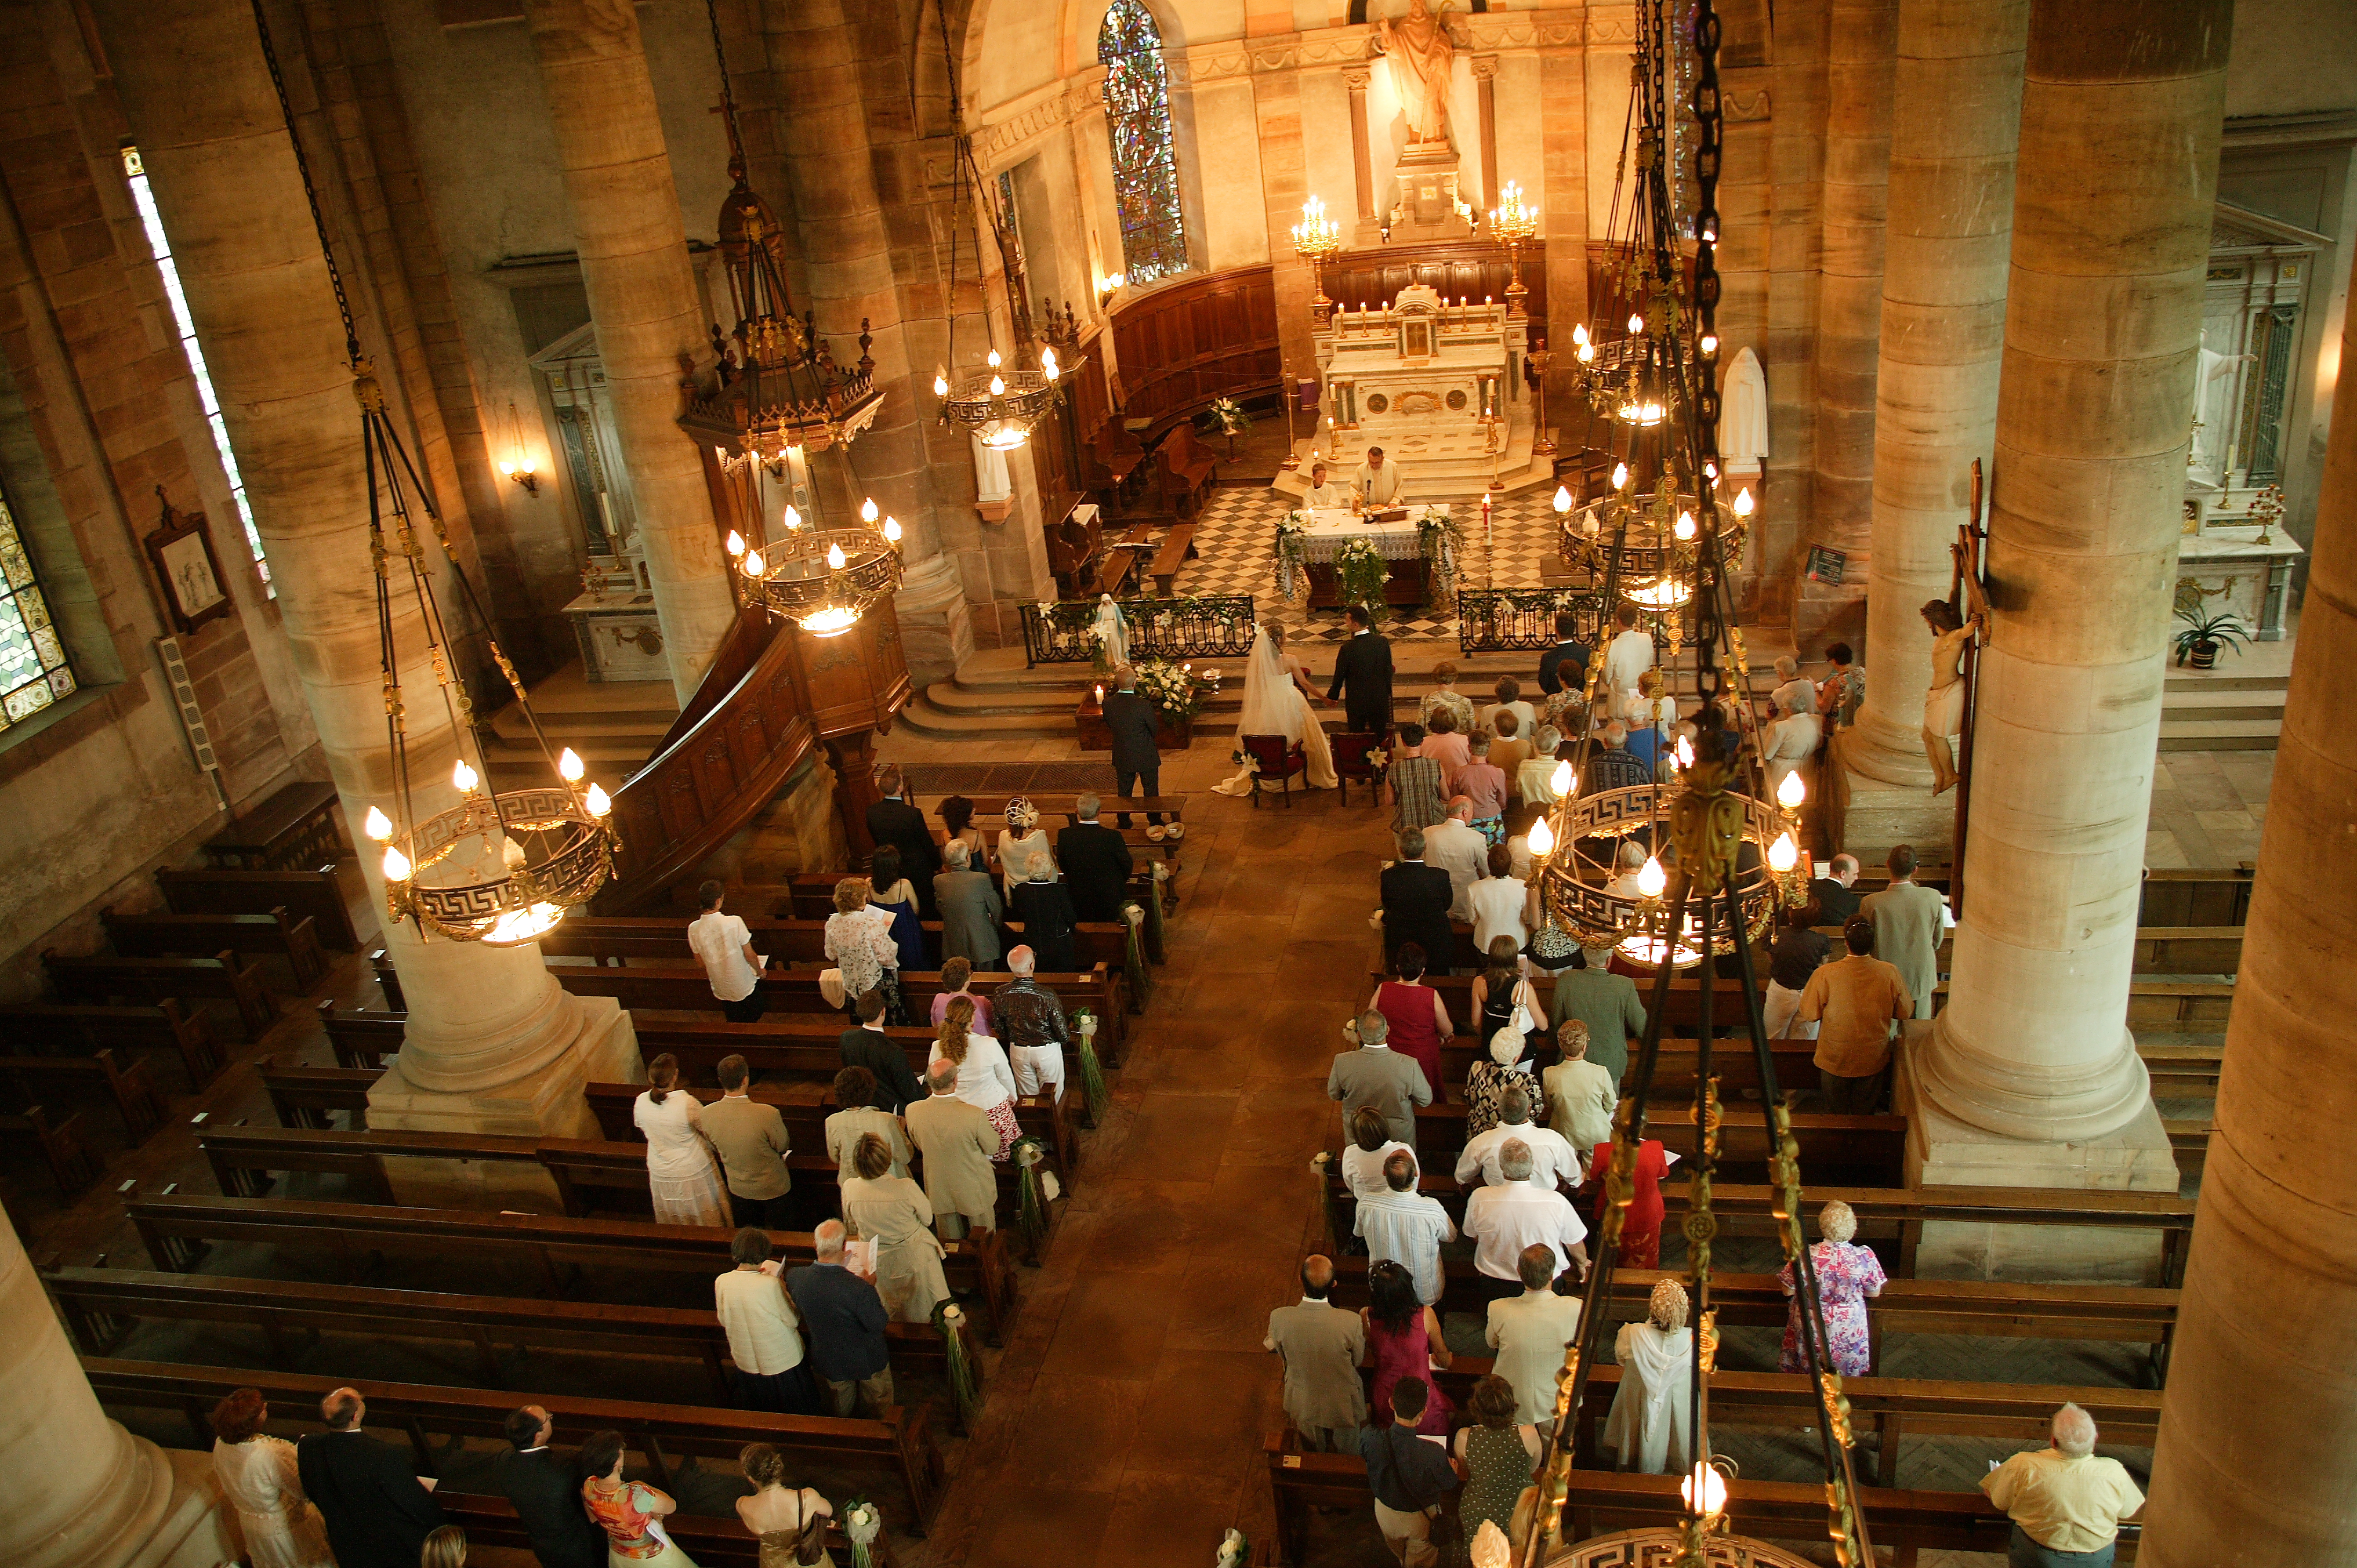
architecture, group, people, meal, religion, church, cathedral, wedding, place of worship, aisle, ceremony, candles, pillars, chandeliers